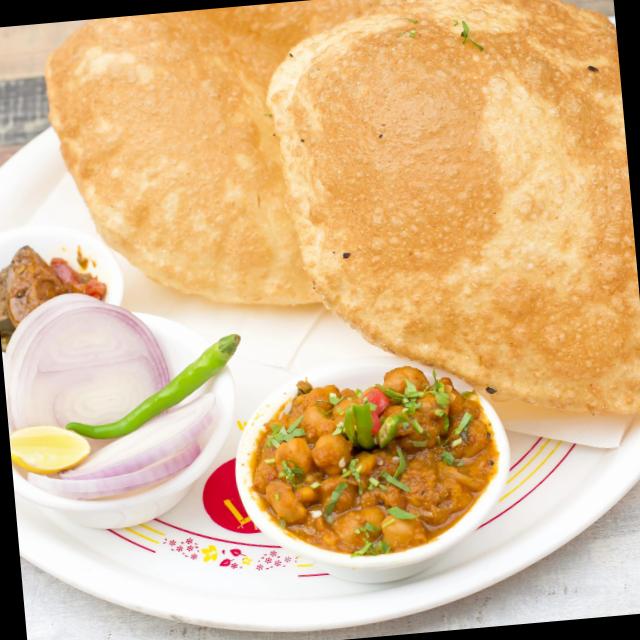
Dish: chole_bhature